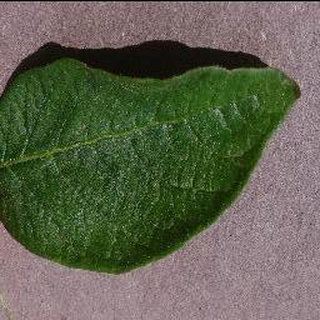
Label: healthy_potato